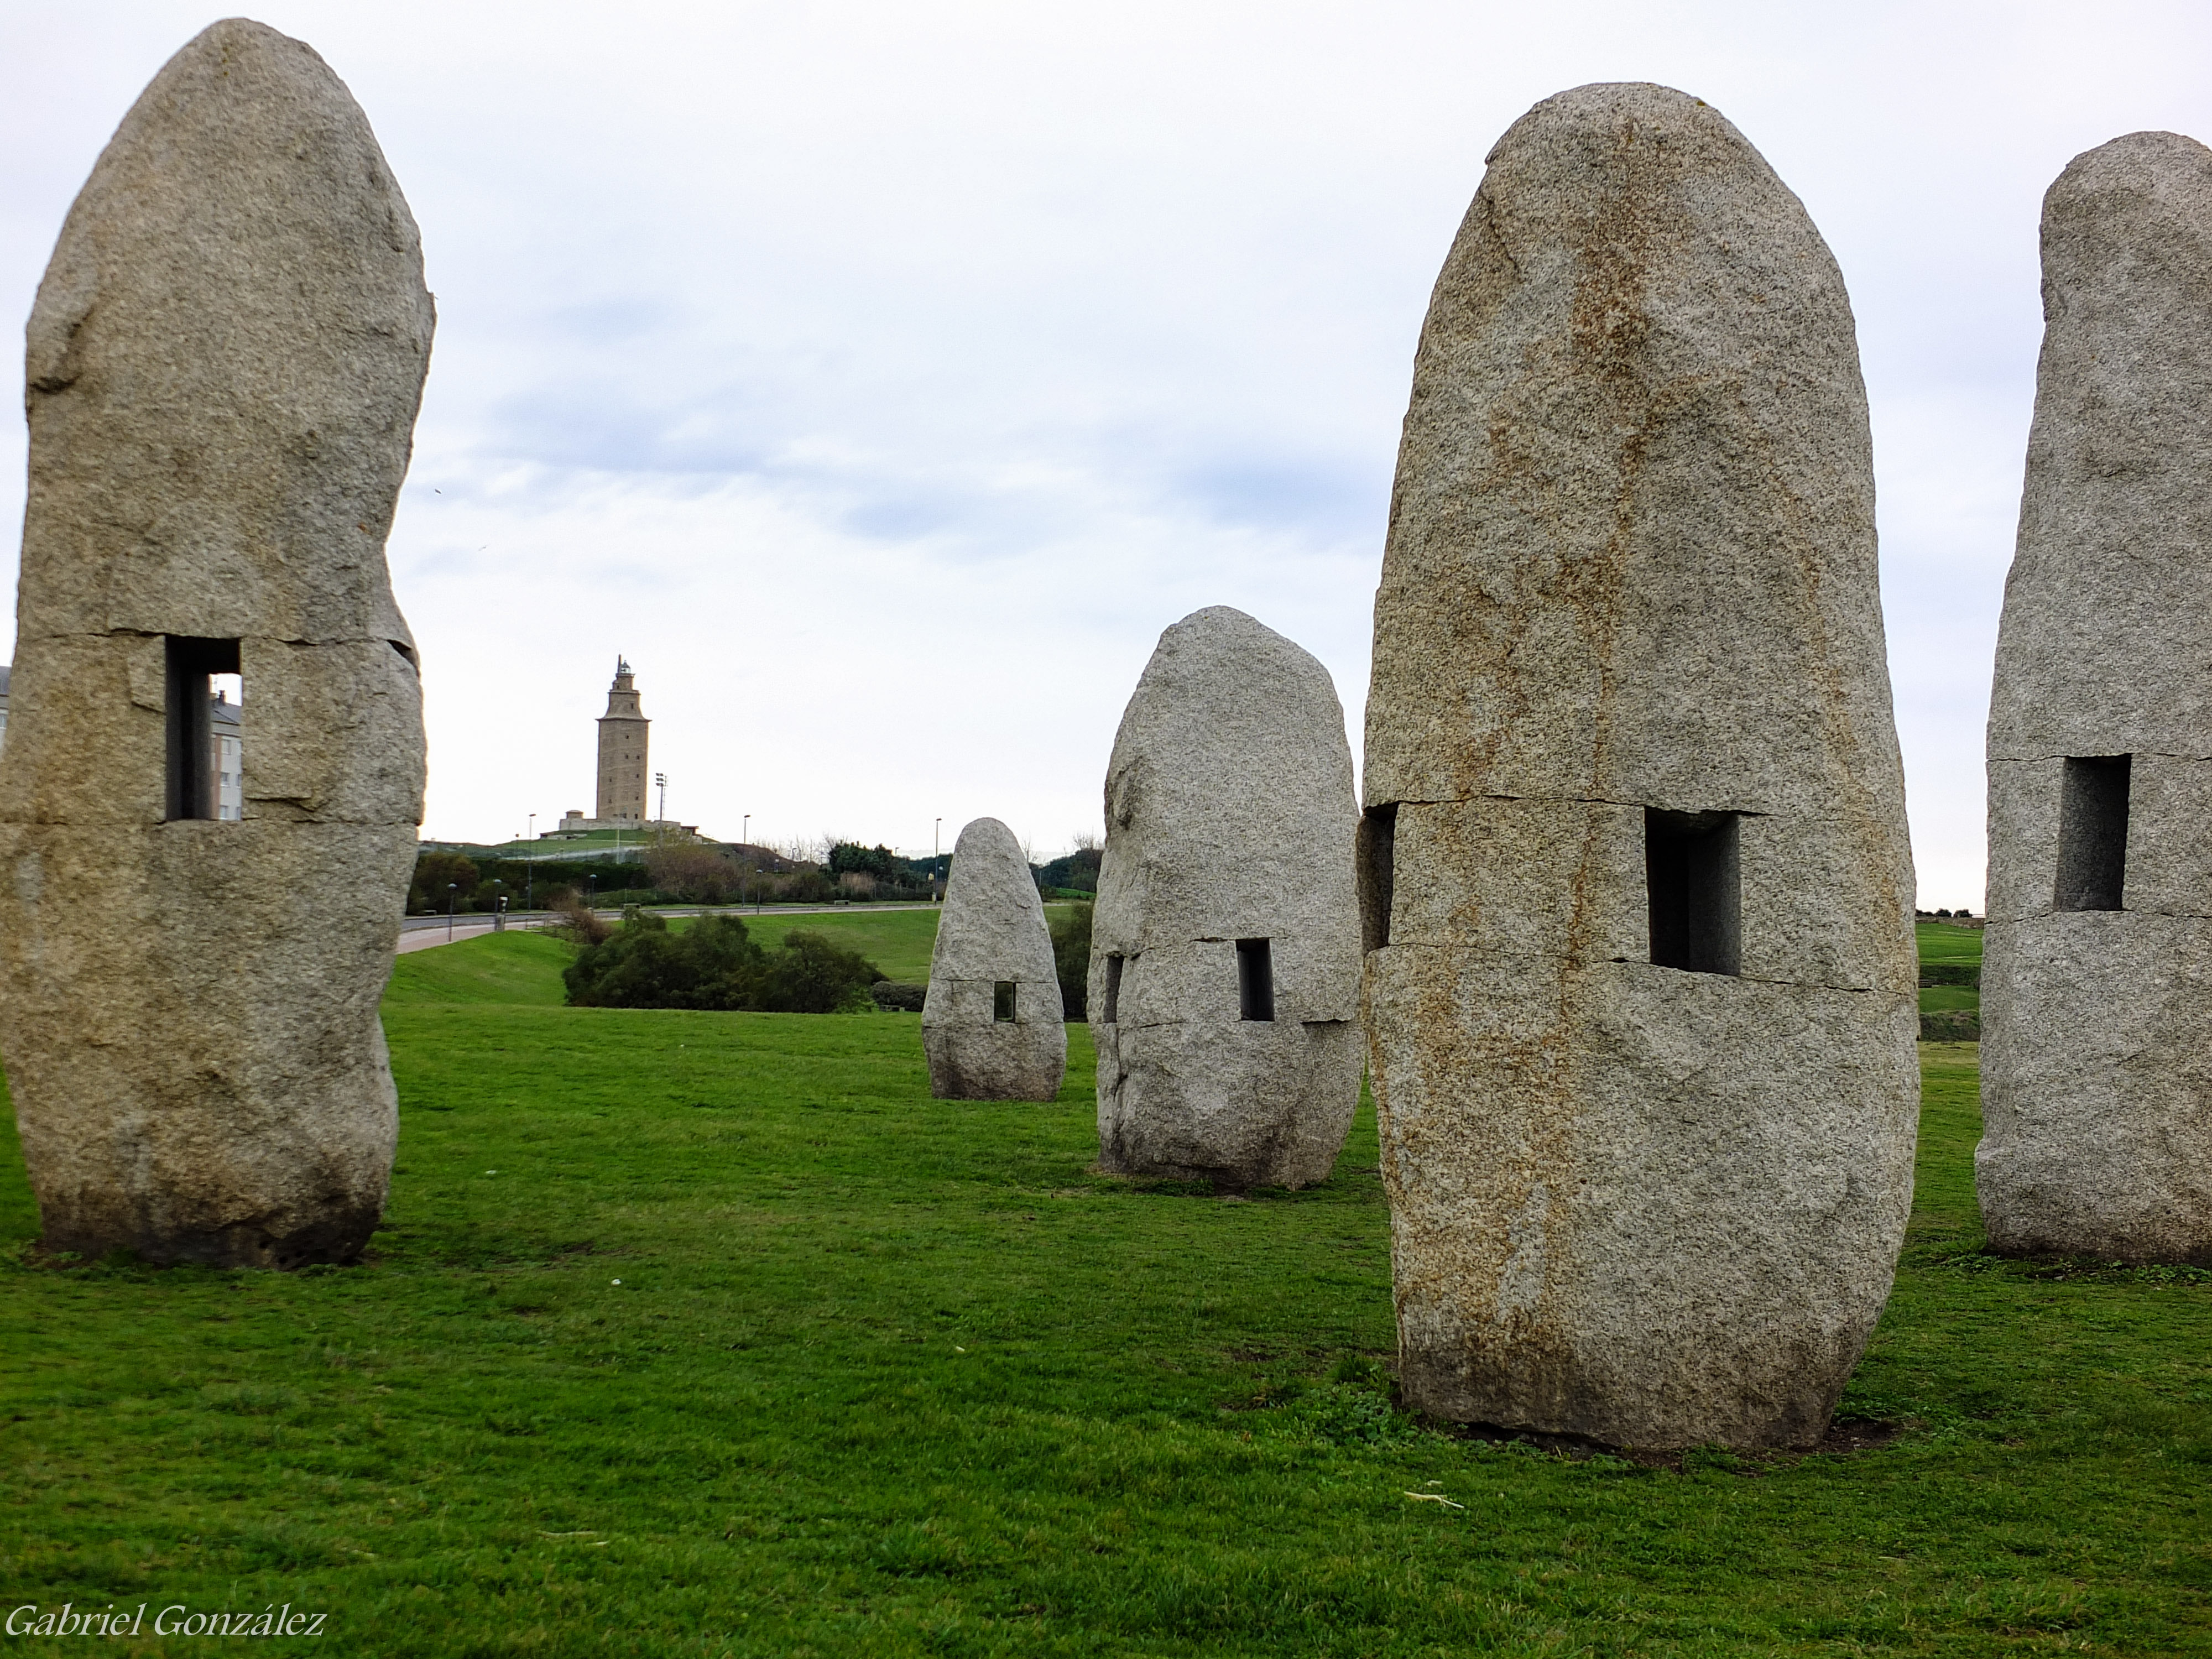
landscape, rock, building, chateau, chapel, spain, ruins, monastery, espaa, galicia, paisajes, acorua, abbey, middle ages, monolith, ggl1, gaby1, fujifilmxs1, megalith, ancient history